Young Turk Revolution

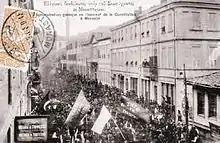
Greek demonstration in Monastir in favour of the constitution

On 7 July, Şemsi Pasha arrived at Monastir. Abdul Hamid II dispatched him from Mitroviçe (Mitrovica) with two battalions to suppress the revolt in Macedonia. An ethnic Albanian, he also recruited a pro-government band of Albanians on the way. He informed the palace of his arrival in the city at the local telegraph station, and as he walked out of the building he was assassinated by a Unionist "fedai", Âtıf Kamçıl. His Albanian bodyguards and the pasha's "aide de camp", who was his son, were also CUP members. Tatar Osman Pasha, Şemsi's replacement, was captured soon after. On July 22, Monastir fell to the rebels, and Niyazi proclaimed the constitution to the citizens. That day Grand Vizier Mehmed Ferid Pasha was sacked for Said Pasha.